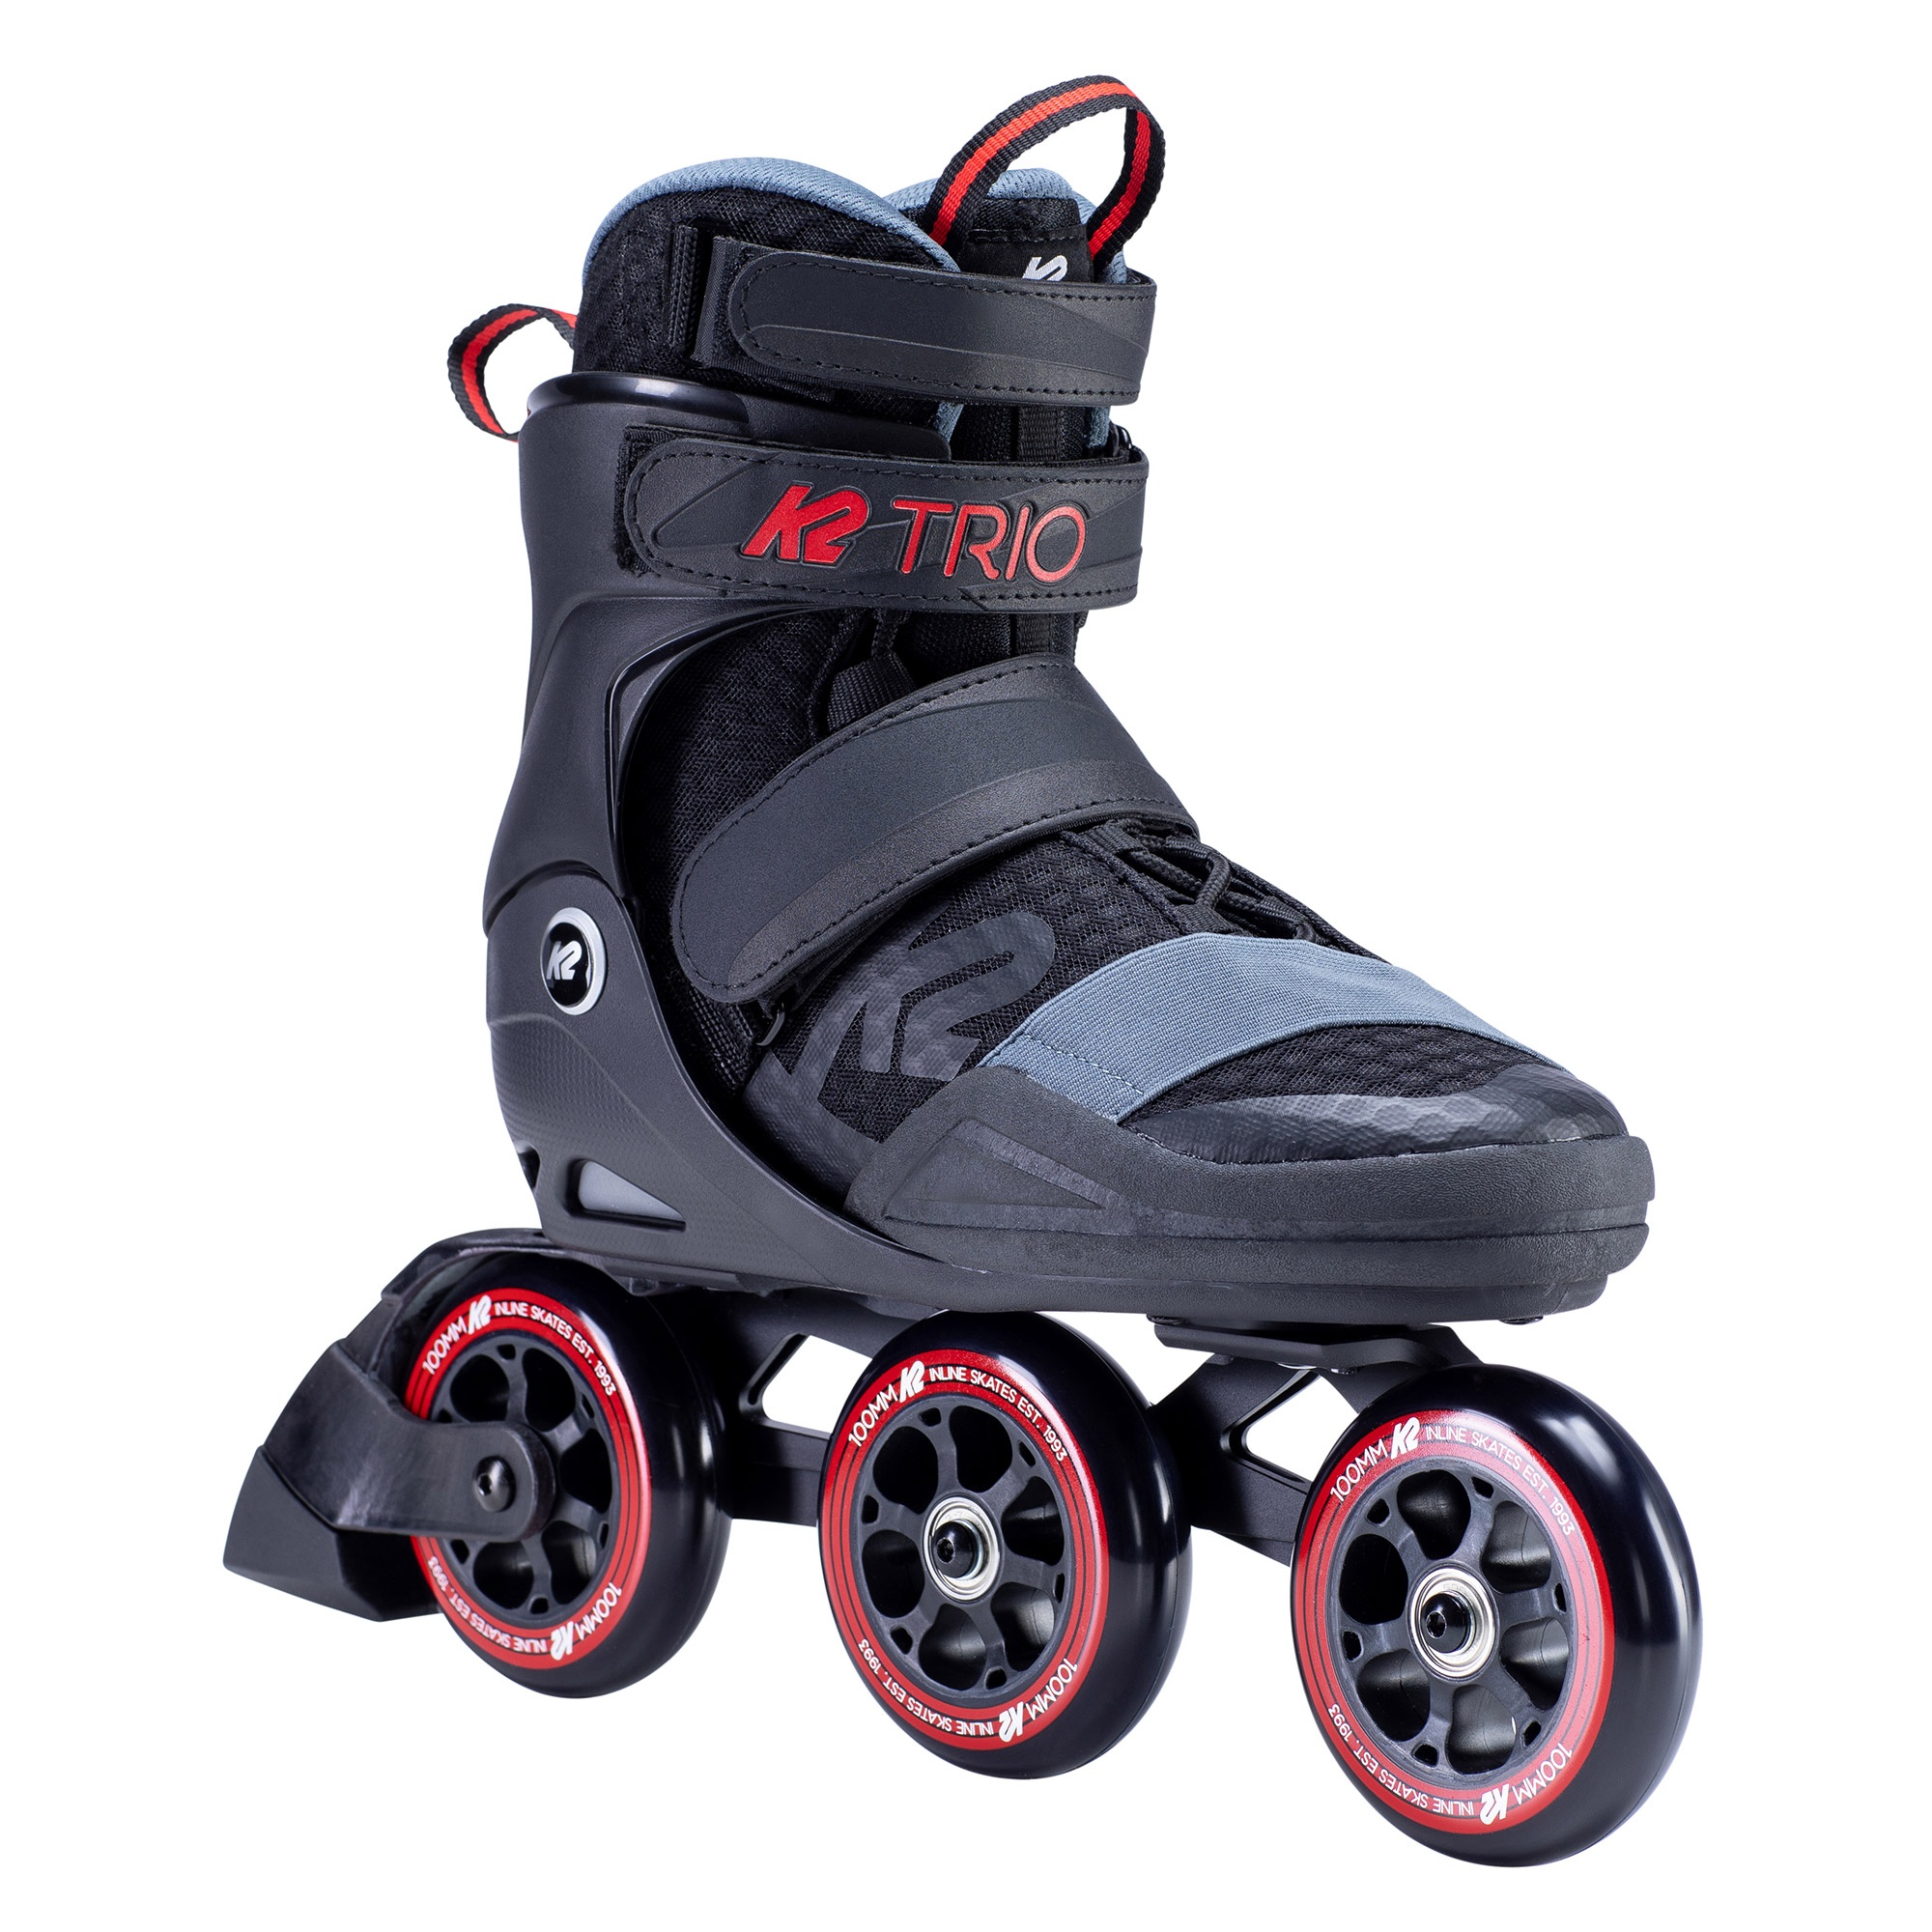
K2 Trio S 100 Mens Urban Inline Skates
Get speed with a smooth ride in the K2 Trio S 100 Urban Inline Skates. The Trio S 100 comes with three 100mm wheels with an 85A durometer and ILQ7 bearings that offer a lot of speed with a smooth roll that is great for skaters looking to skate long distances. There are two cuff buckles and 45 degree strap and laces that allow skaters to get a secure and comfortable fit and the frame on this skate adds to the smooth roll that the wheels provide. Three 100mm Wheels 85A Wheel Durometer ILQ 7 Bearings Two Velcro Cuff Straps, 45 Degree Velcro Strap and Laces Urban Cuff UFS Compatible Model Number: I200202101 Item# 17489
Brand: K2
Category: Sporting Goods > Outdoor Recreation > Inline & Roller Skating > Inline Skates